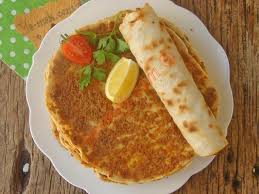
Yemek: lahmacun